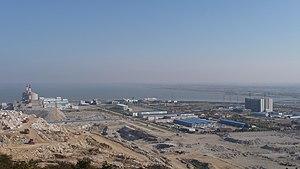
La centrale nucléaire de Tianwan est située sur le littoral de la mer Jaune à environ 30 km de la ville de Lianyungang.
Le présent article traite du secteur énergétique en République populaire de Chine.